Lonely Hearts (JoJo song)

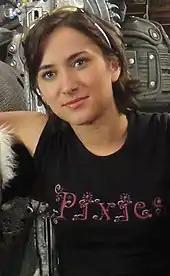
The music video was directed by Zelda Williams who also directed JoJo's "Save My Soul".

JoJo came up with the idea of the music video and contacted actress and personal friend Zelda Williams to direct the video. Williams is known for her directorial debut on JoJo's own "Save My Soul" music video in 2015. JoJo left her home and recorded the video in the front yard of director Williams' home due to quarantine restrictions caused by the COVID-19 pandemic. The music video was filmed in April 2020, and was originally planned to be shot at the Roosevelt hotel as mentioned in the song's lyrics.